Bishwajit Bhattacharjee

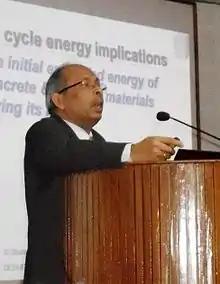
Prof.Bhattacharjee at UKIERI 2014

Dr. Bishwajit Bhattacharjee is an Indian researcher and a renowned academic with prominence in the areas of concrete technology and building science. He is a Professor in the Department of Civil Engineering at IIT Delhi. Dr. Bhattacharjee has been an active stalwart of fundamental concrete research in India.